Jay Gatsby

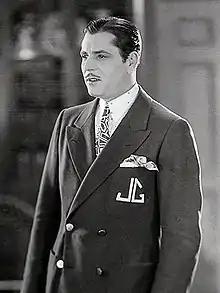
Jay Gatsby as portrayed by Warner Baxter in "The Great Gatsby" (1926)

Jay Gatsby (originally named James Gatz) is the titular fictional character of F. Scott Fitzgerald's 1925 novel "The Great Gatsby". The character is an enigmatic "nouveau riche" millionaire who lives in a Long Island mansion where he often hosts extravagant parties and who allegedly gained his fortune by illicit bootlegging during prohibition in the United States. Fitzgerald based many details about the fictional character on Max Gerlach, a mysterious neighbor and World War I veteran whom the author met in New York during the raucous Jazz Age. Like Gatsby, Gerlach threw lavish parties, never wore the same shirt twice, used the phrase "old sport", claimed to be educated at Oxford University, and fostered myths about himself, including that he was a relative of Wilhelm II.